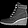
Label: Ankle boot